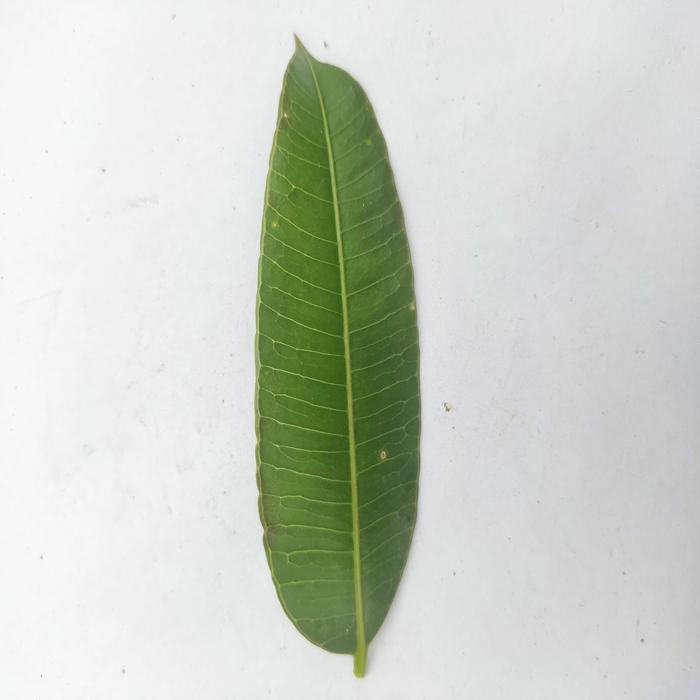
Crop: Hog Plum
Leaf condition: Heathy_Leaf